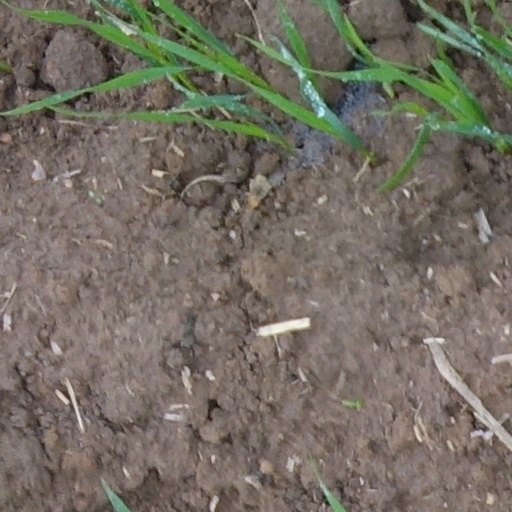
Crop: wheat